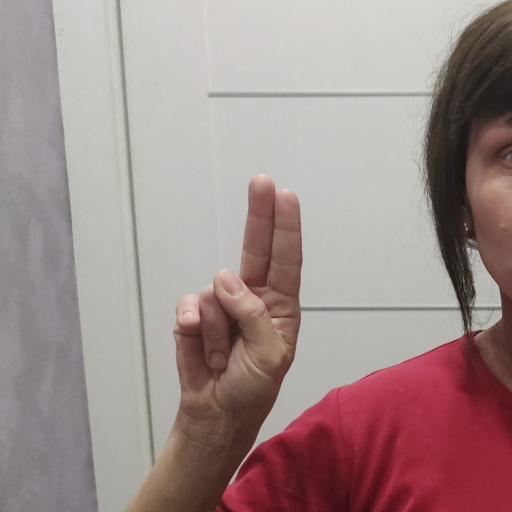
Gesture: two_up